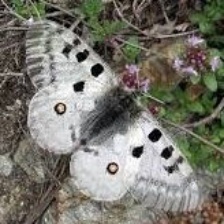
Species: APPOLLO